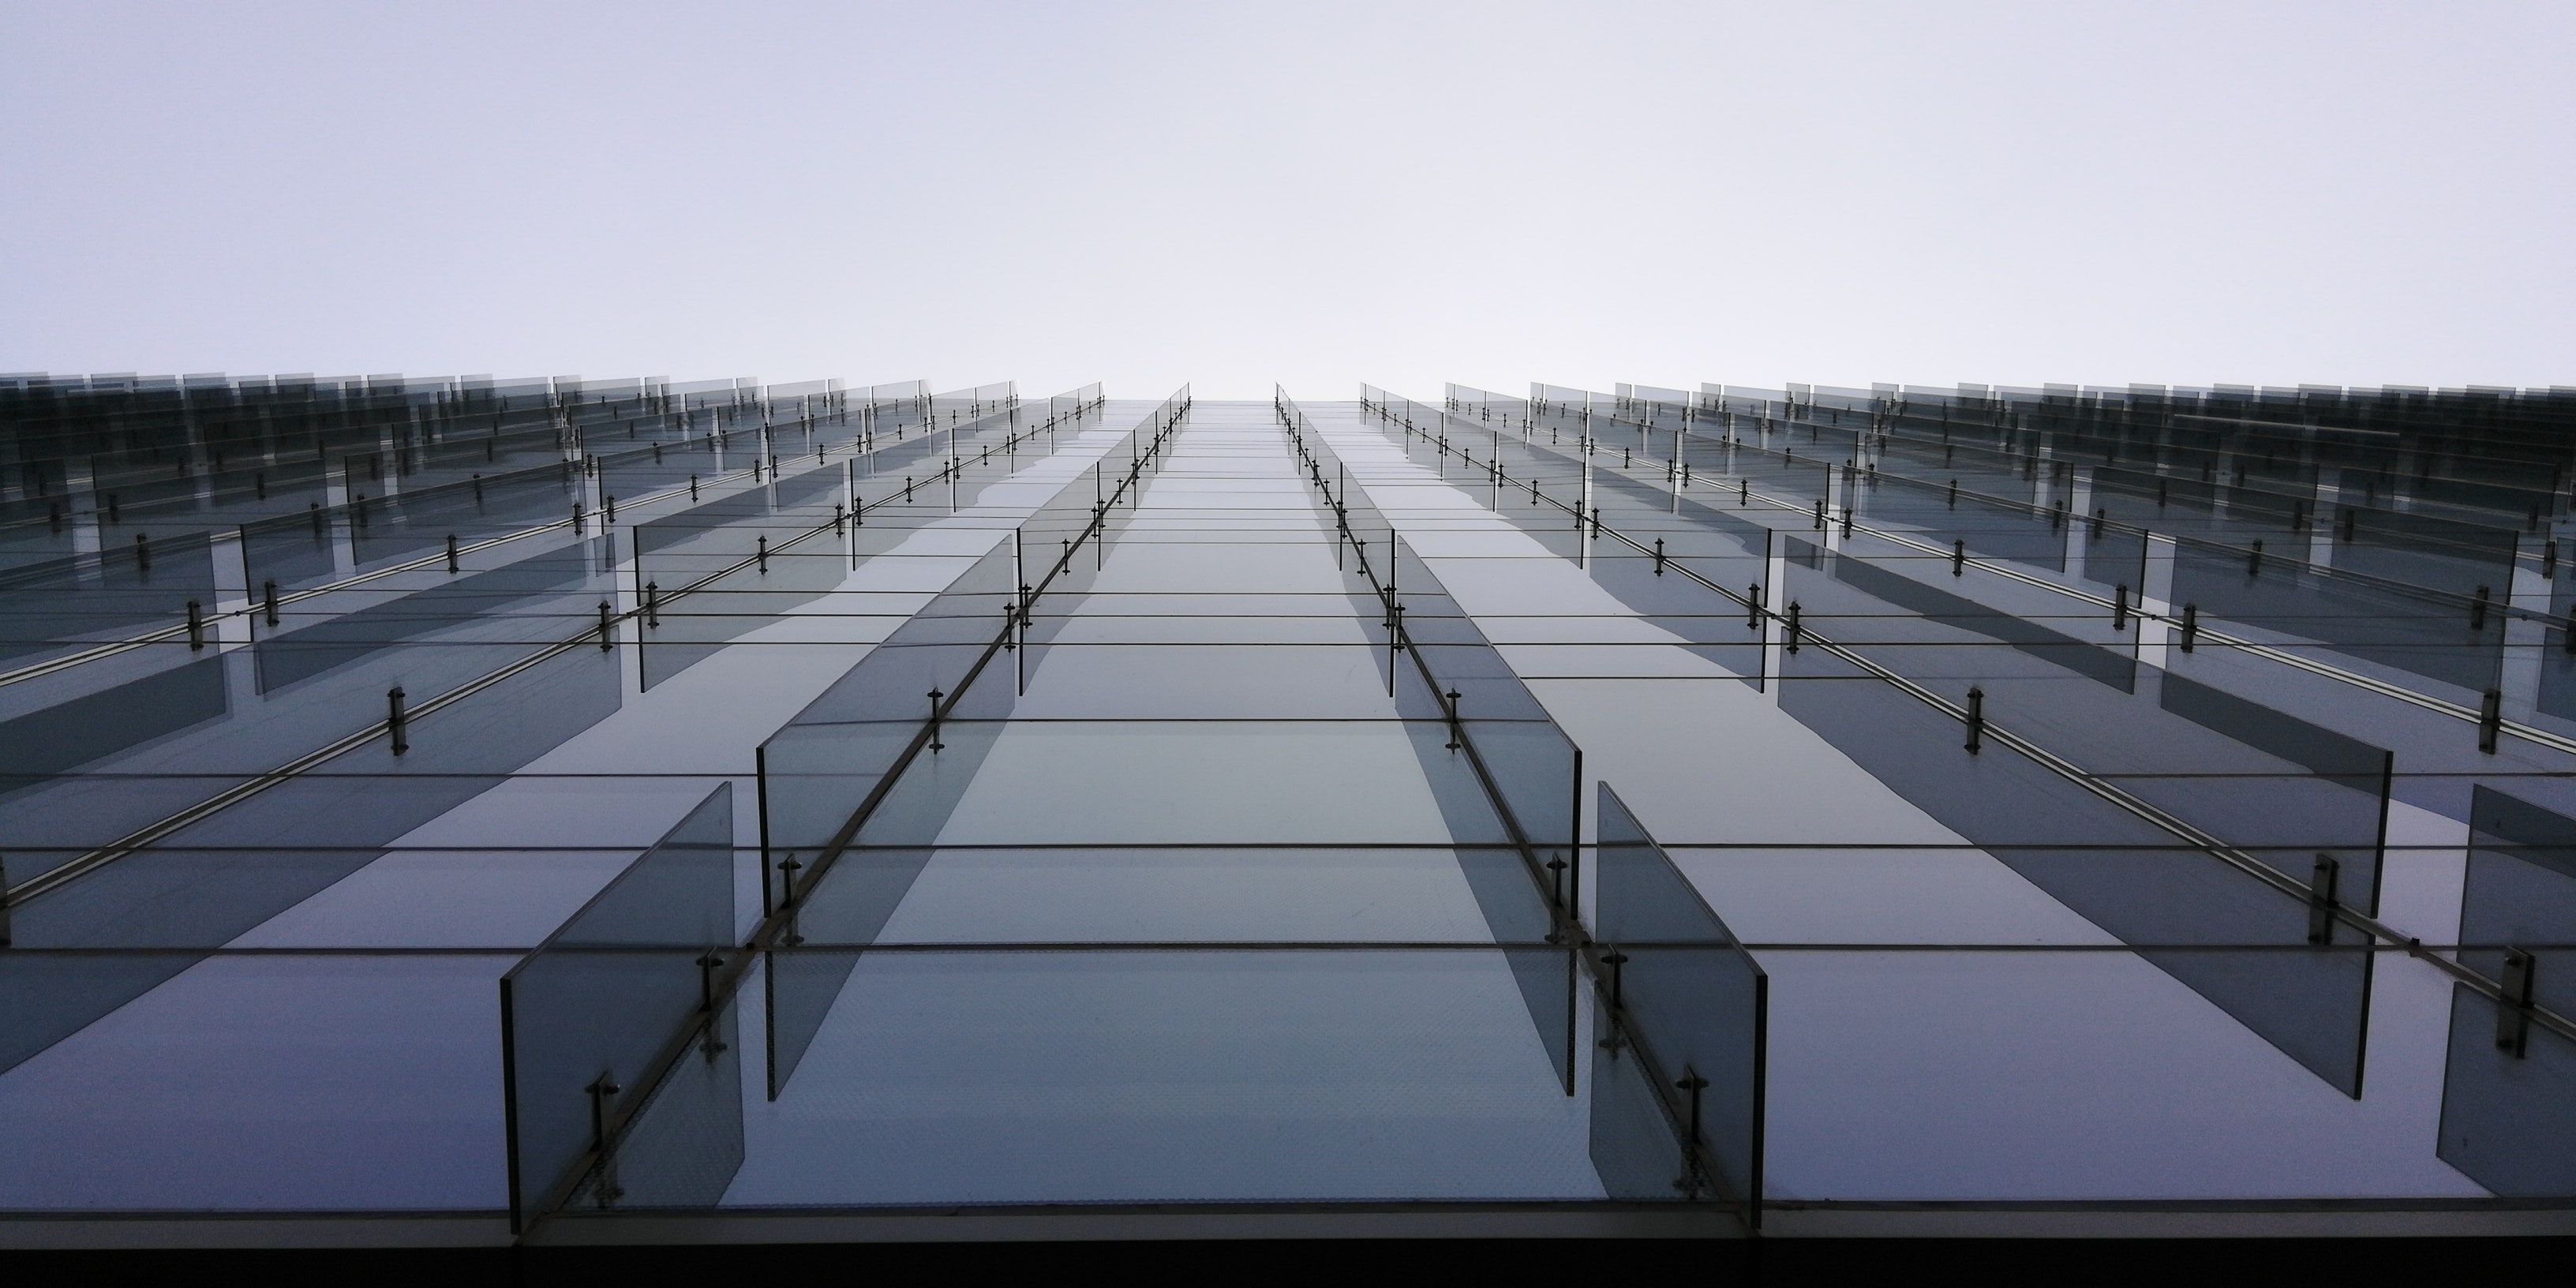
sky, architecture, line, reflection, parallel, symmetry